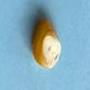
Maize quality: Good